Nissan Micra

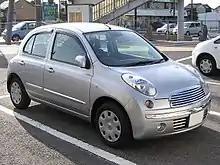
Nissan March Rafeet

The March Rafeet and 4WD models went on sale on 5 September 2002. Early March Rafeet models include the 12c and the 14c-four. Other four wheel drive models included March Enchante (14c-four, 14e-four), March Enchante flip seat (14c-four), and the March Driving Helper (14c-four).